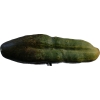
Label: cucumber